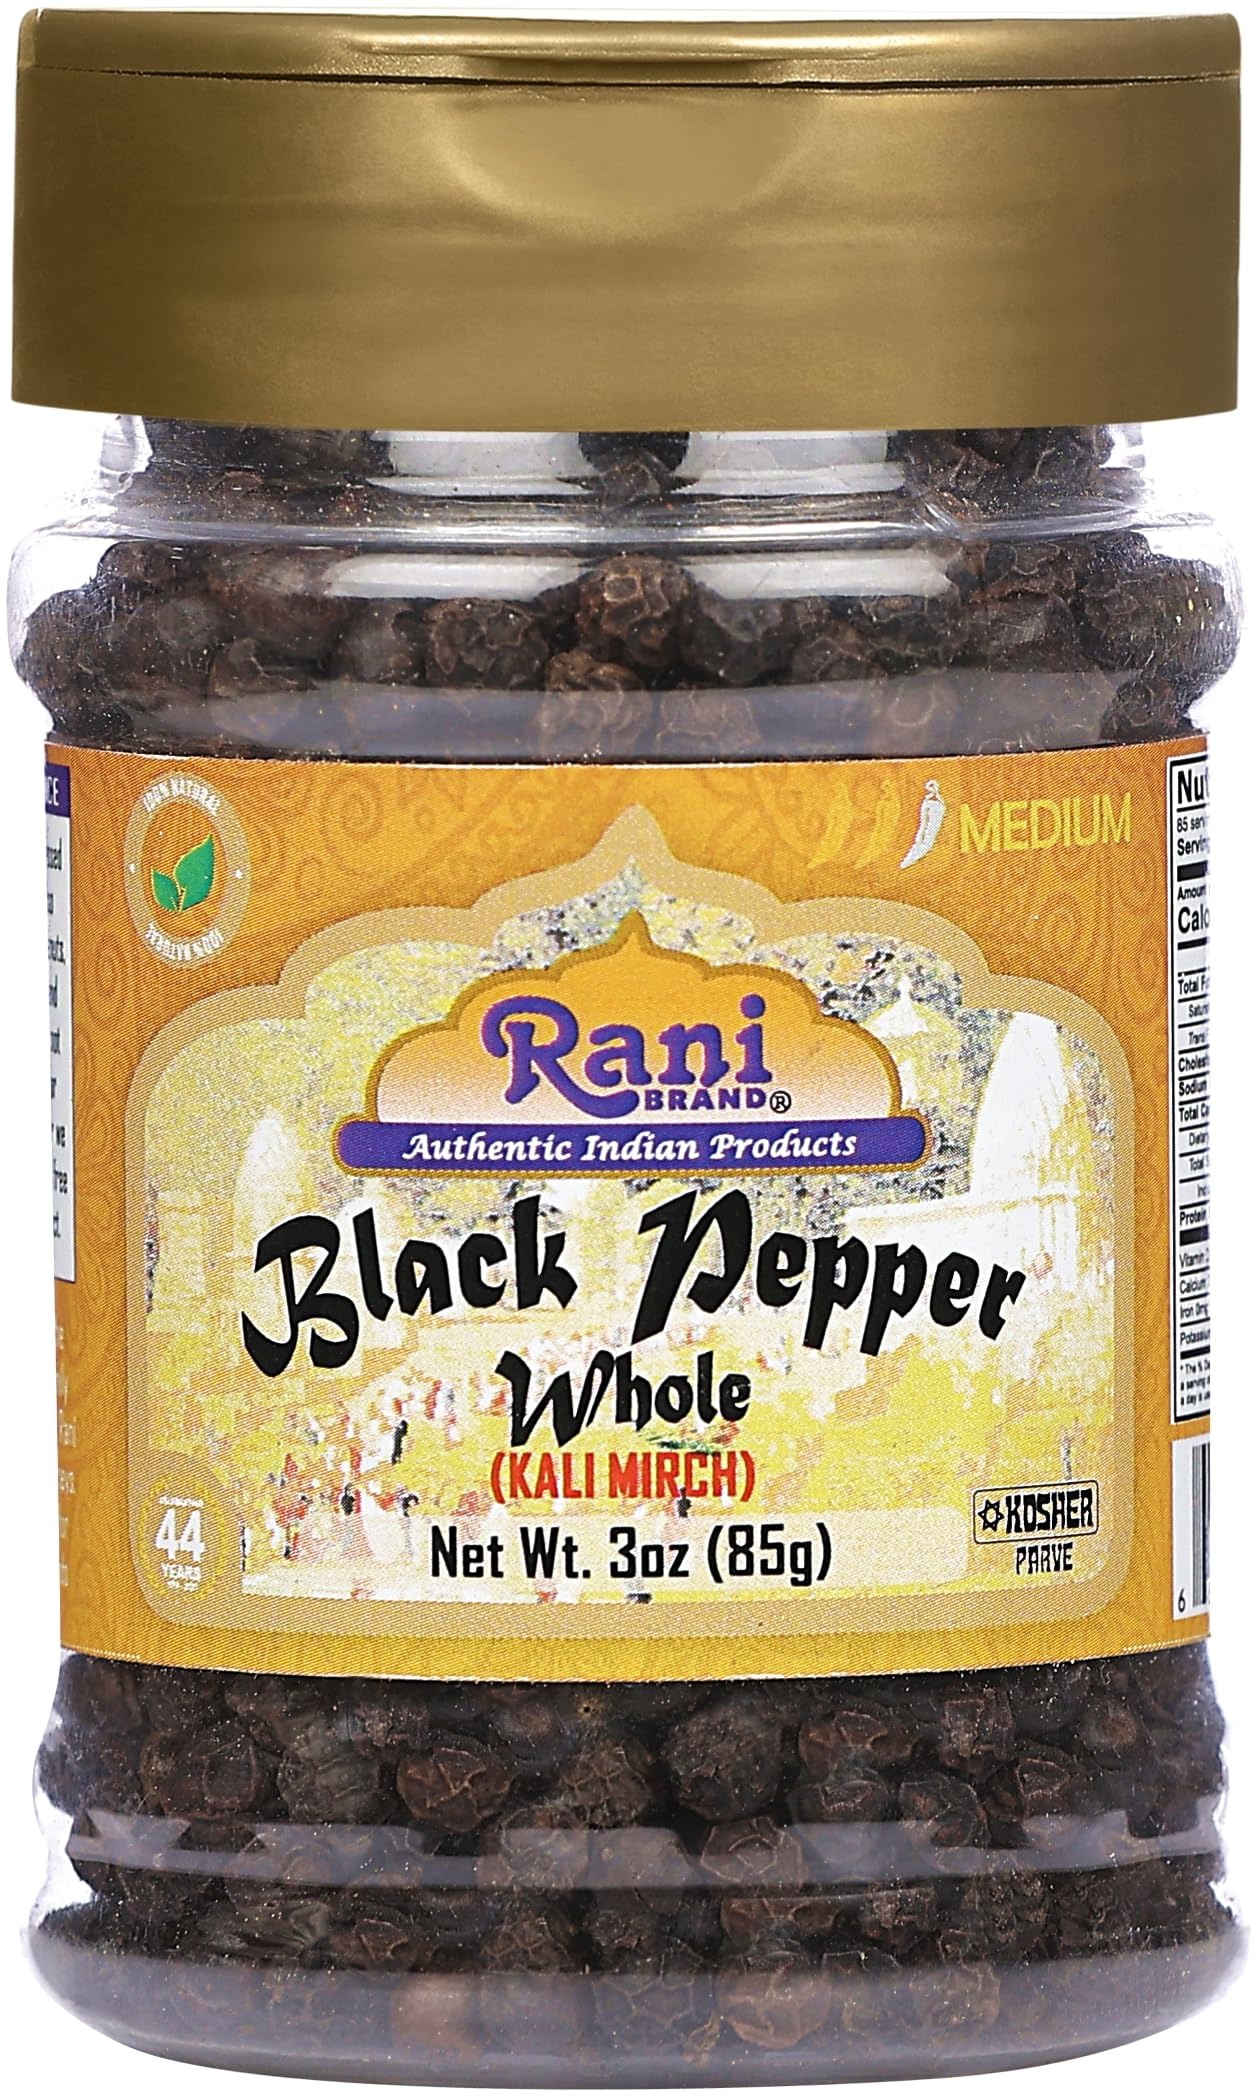
Item Name: Rani Black Pepper Whole (Peppercorns), Premium Indian MG-1 Grade 3oz (85g) PET Jar ~ All Natural | Gluten Friendly | Non-GMO | Kosher | Perfect size for Grinders!
Bullet Point 1: You'll LOVE our Black Pepper Whole (Premium MG-1 Grade) by Rani Brand--Here's Why:
Bullet Point 2: ❤️Now KOSHER! 100% Natural, Non-GMO, No Preservatives, Vegan, Gluten Friendly, PREMIUM Gourmet Food Grade Spice.
Bullet Point 3: ❤️Packed in a no barrier Plastic Jar, let us tell you how important that is when using this, potent of all Indian Spices!
Bullet Point 4: ❤️Rani is a USA based company selling spices for over 40 years, buy with confidence!
Bullet Point 5: ❤️Net Wt. 3oz (85g), Product of Vietnam, Alternative Name: (Indian) Kali Mirch
Product Description: <b>Black Pepper</b>A Little History! <br> Black pepper is native to the Malabar Coast of India. A dried unripe berry of a vinous pipper nigrum, this spice has a very pungent and fierce taste. Pepper is best if ground directly onto food. With hot dishes it is best to add pepper towards the end of the cooking process to preserve its aroma. At one time a very rare and highly valued spice, it was traded at the value of gold.
Value: 3.0
Unit: Ounce

Price: 6.99